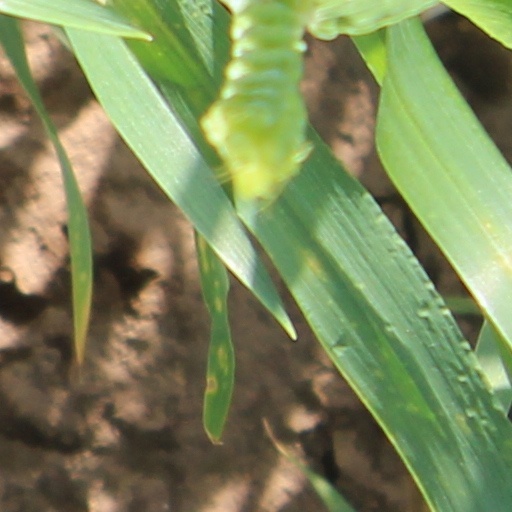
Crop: wheat